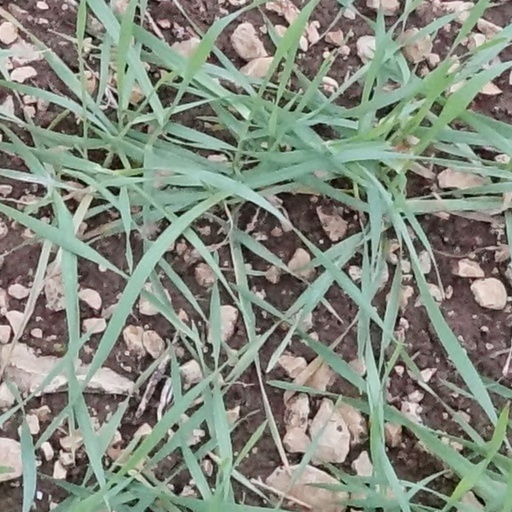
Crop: wheat